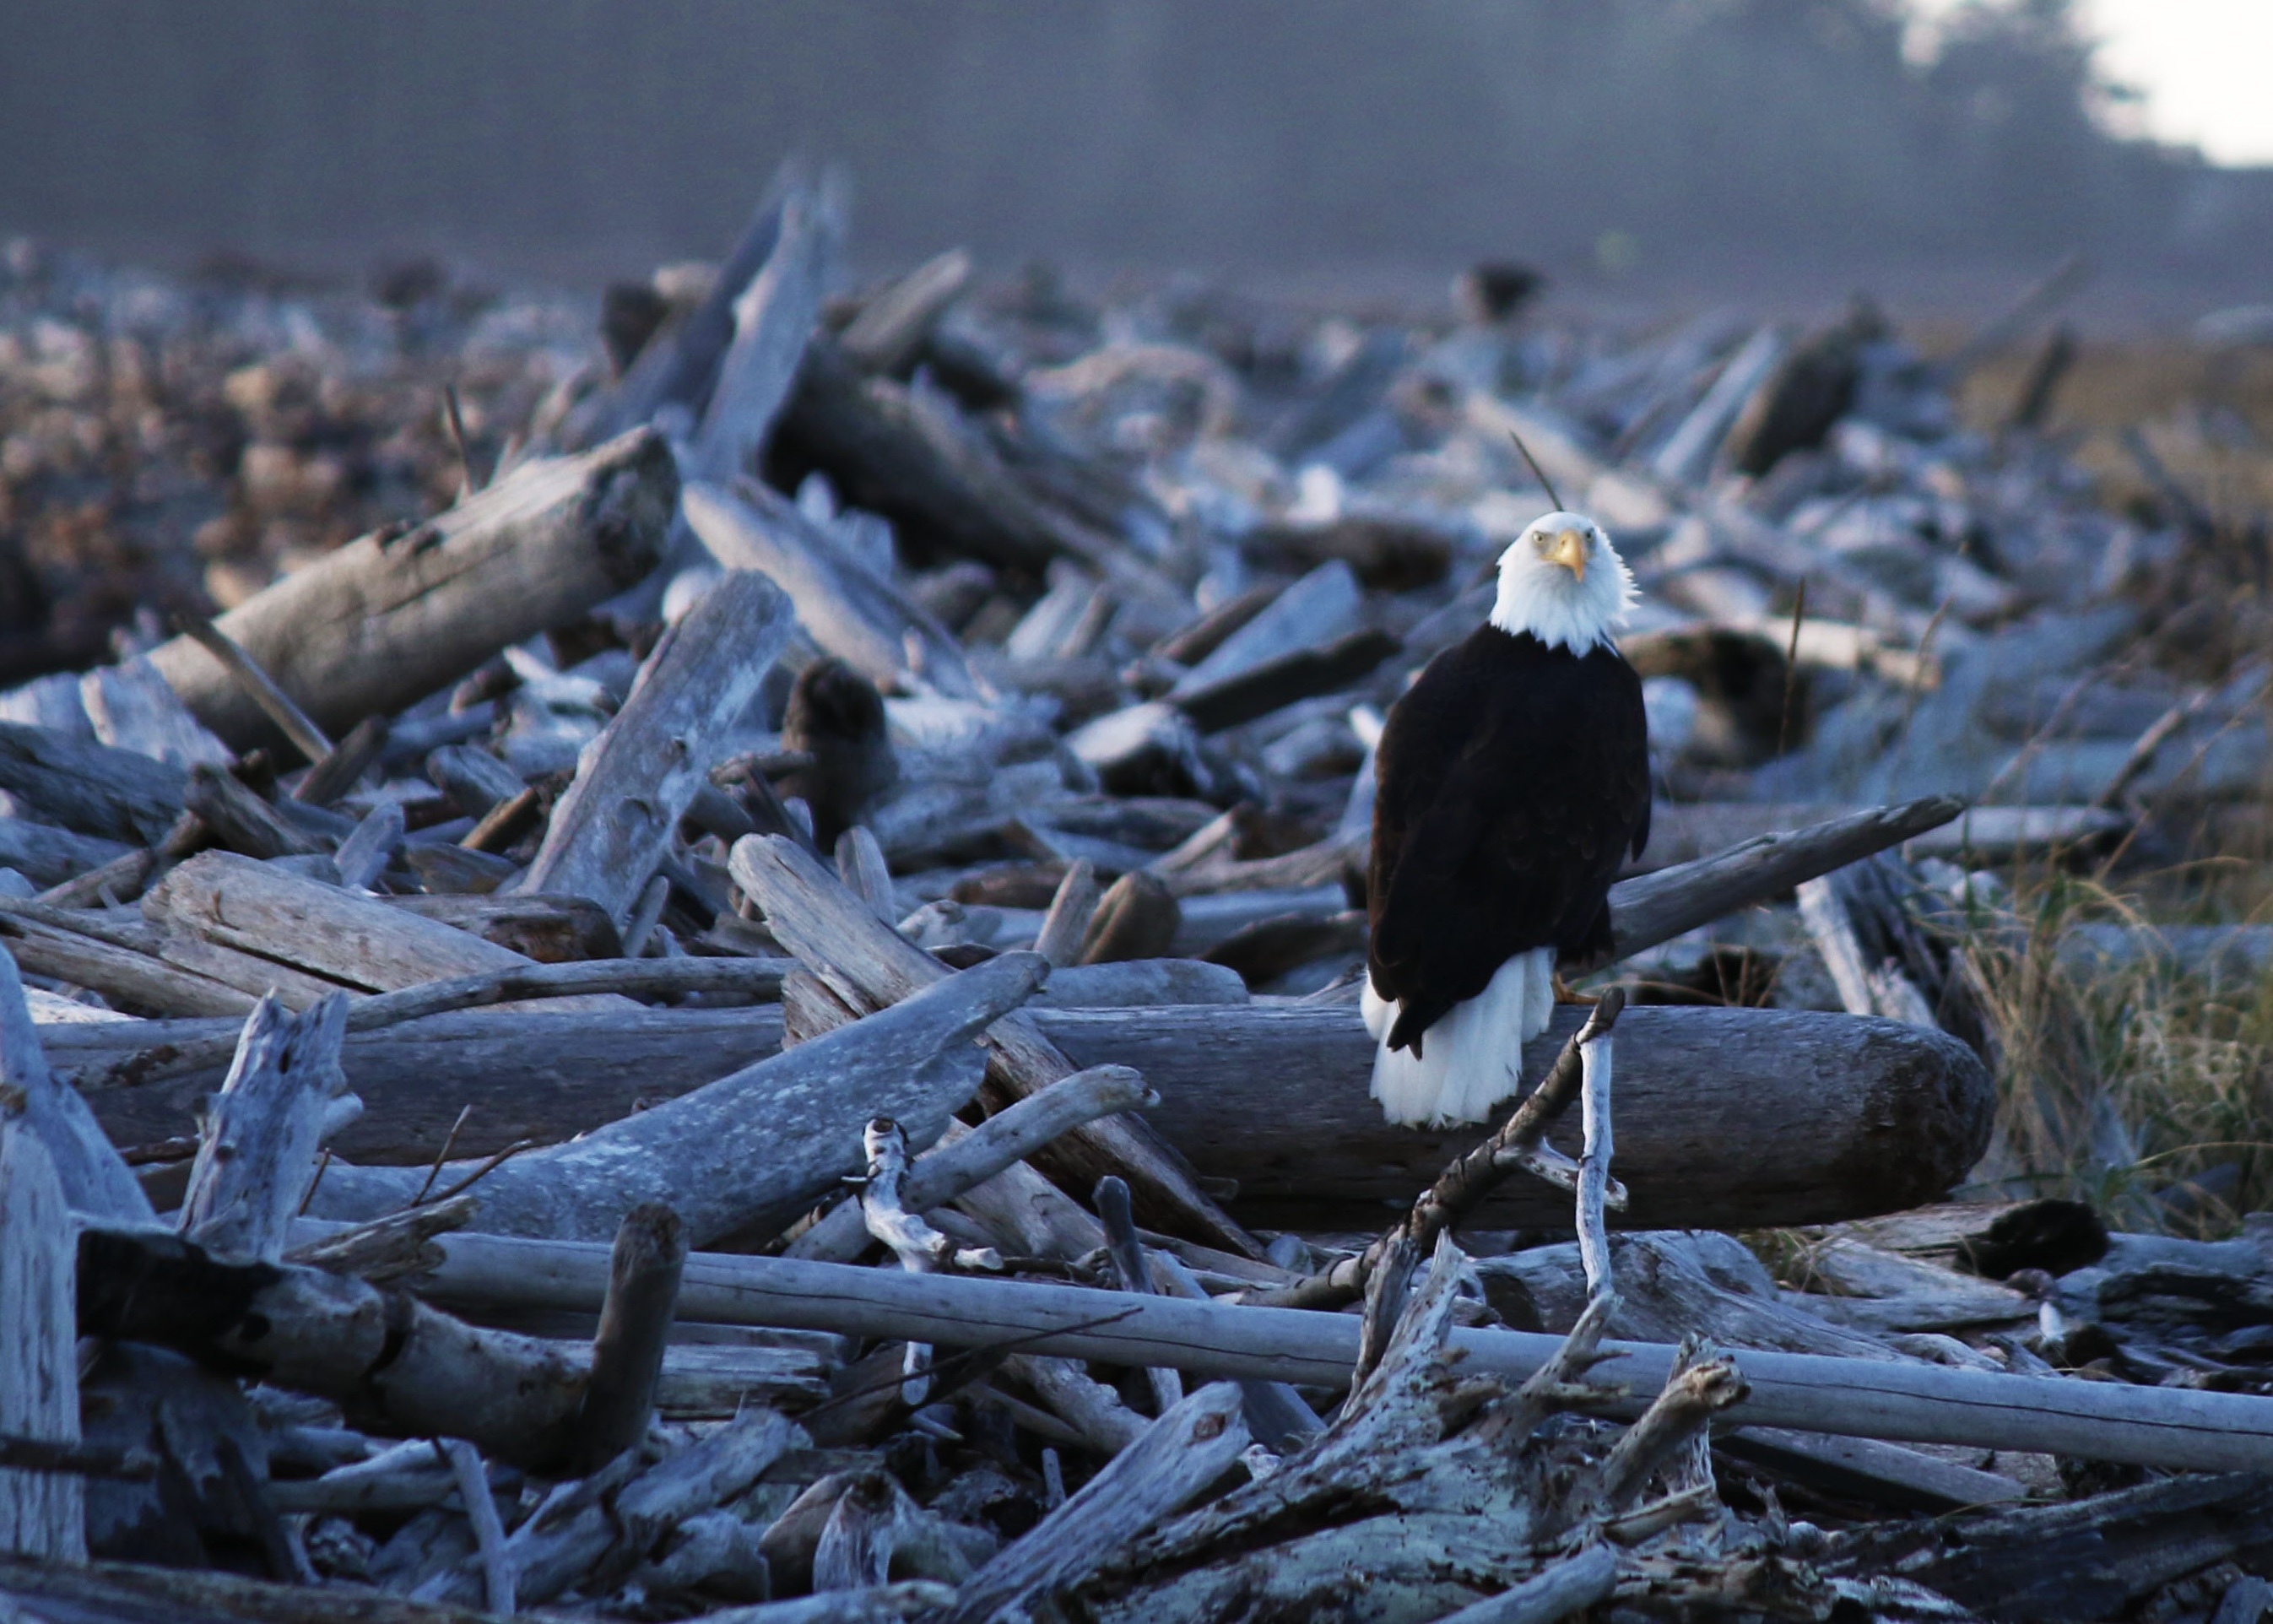
nature, branch, snow, winter, bird, wildlife, twilight, natural, america, eagle, island, fauna, washington, vertebrate, perching bird, whidbey